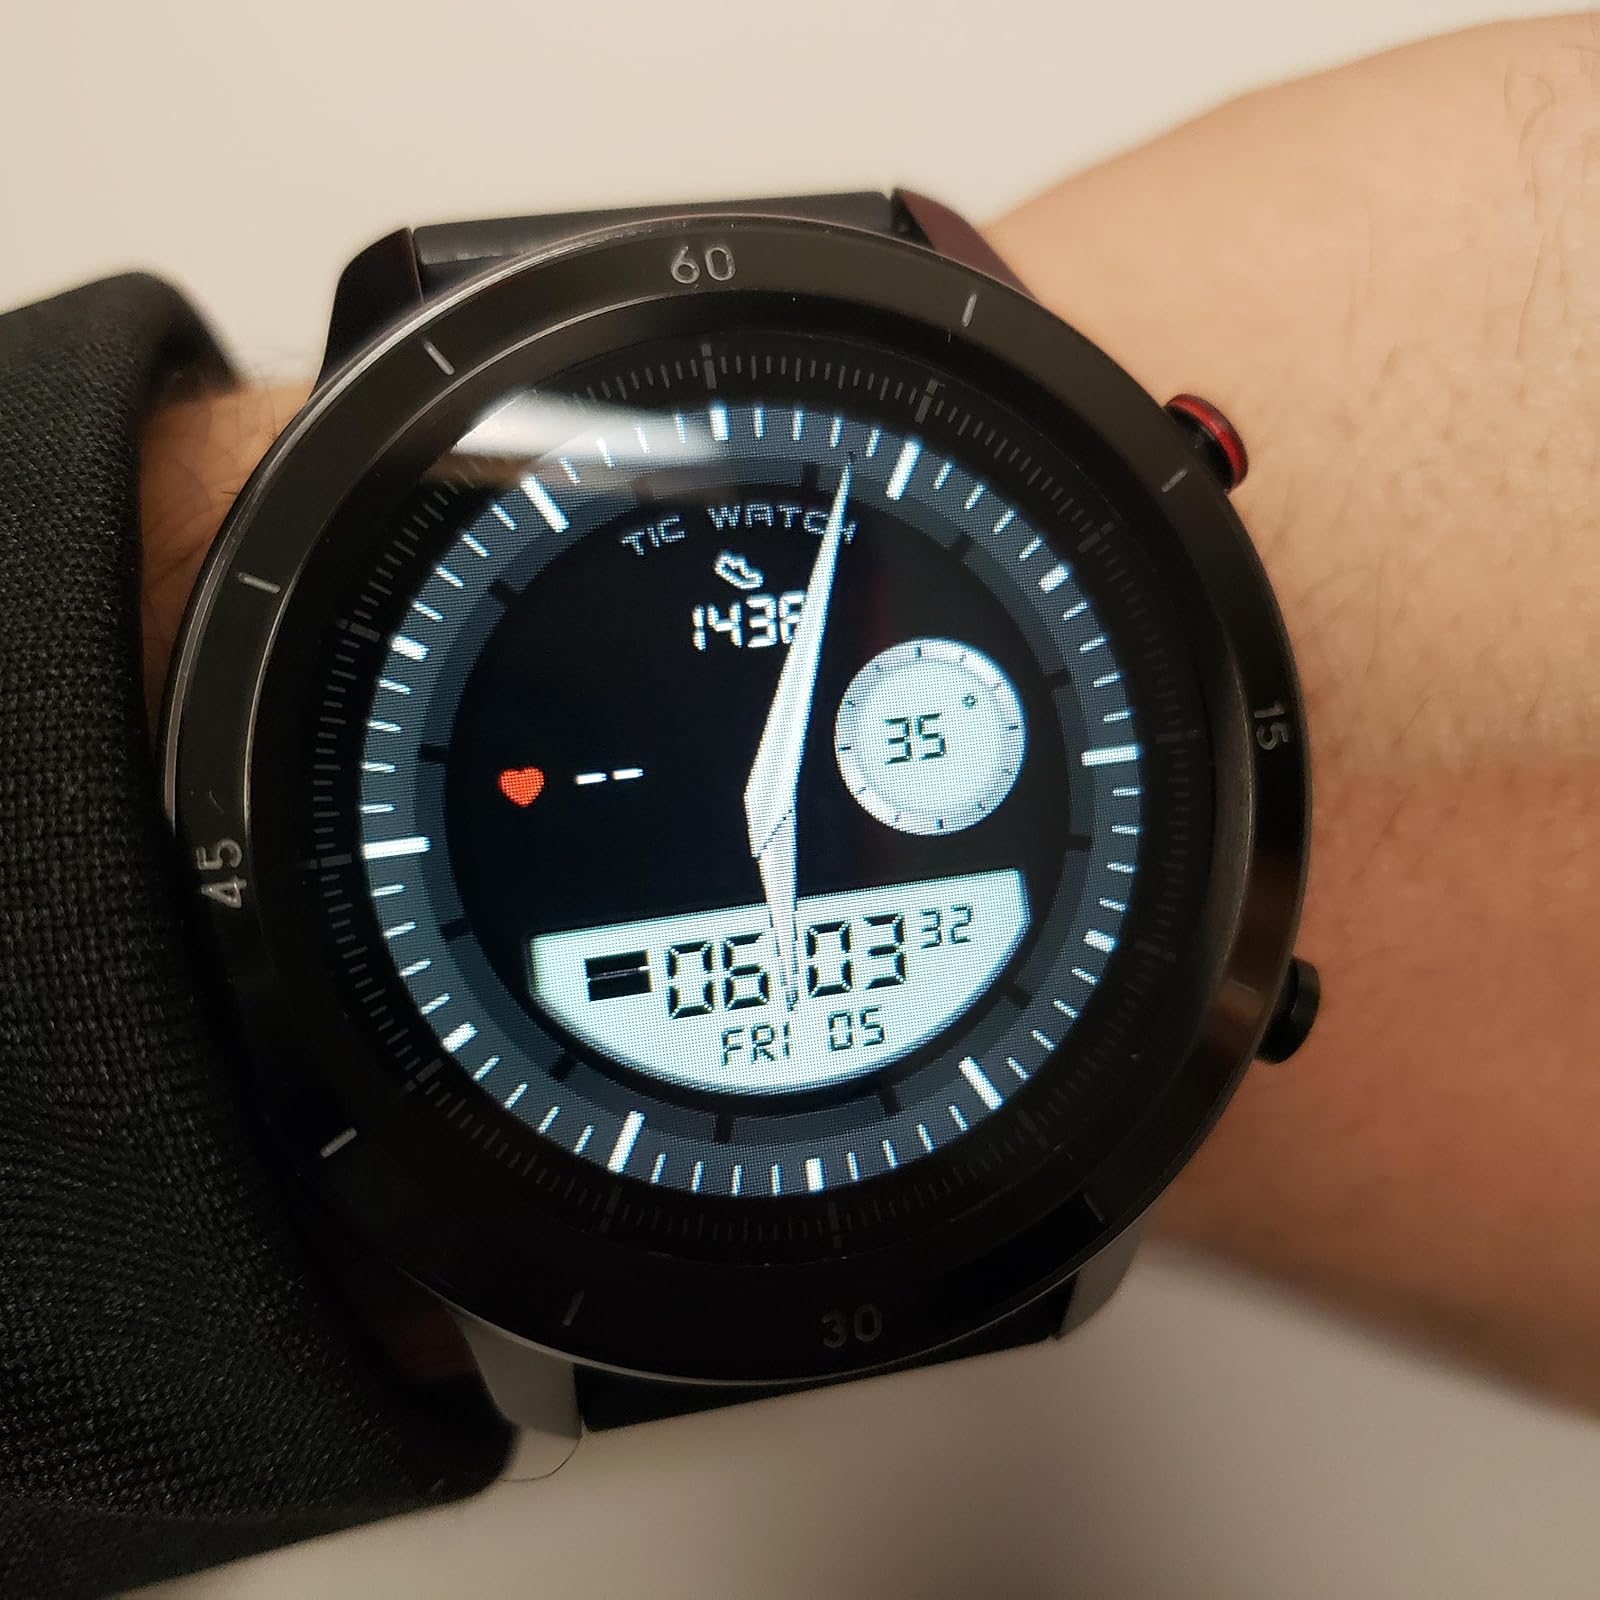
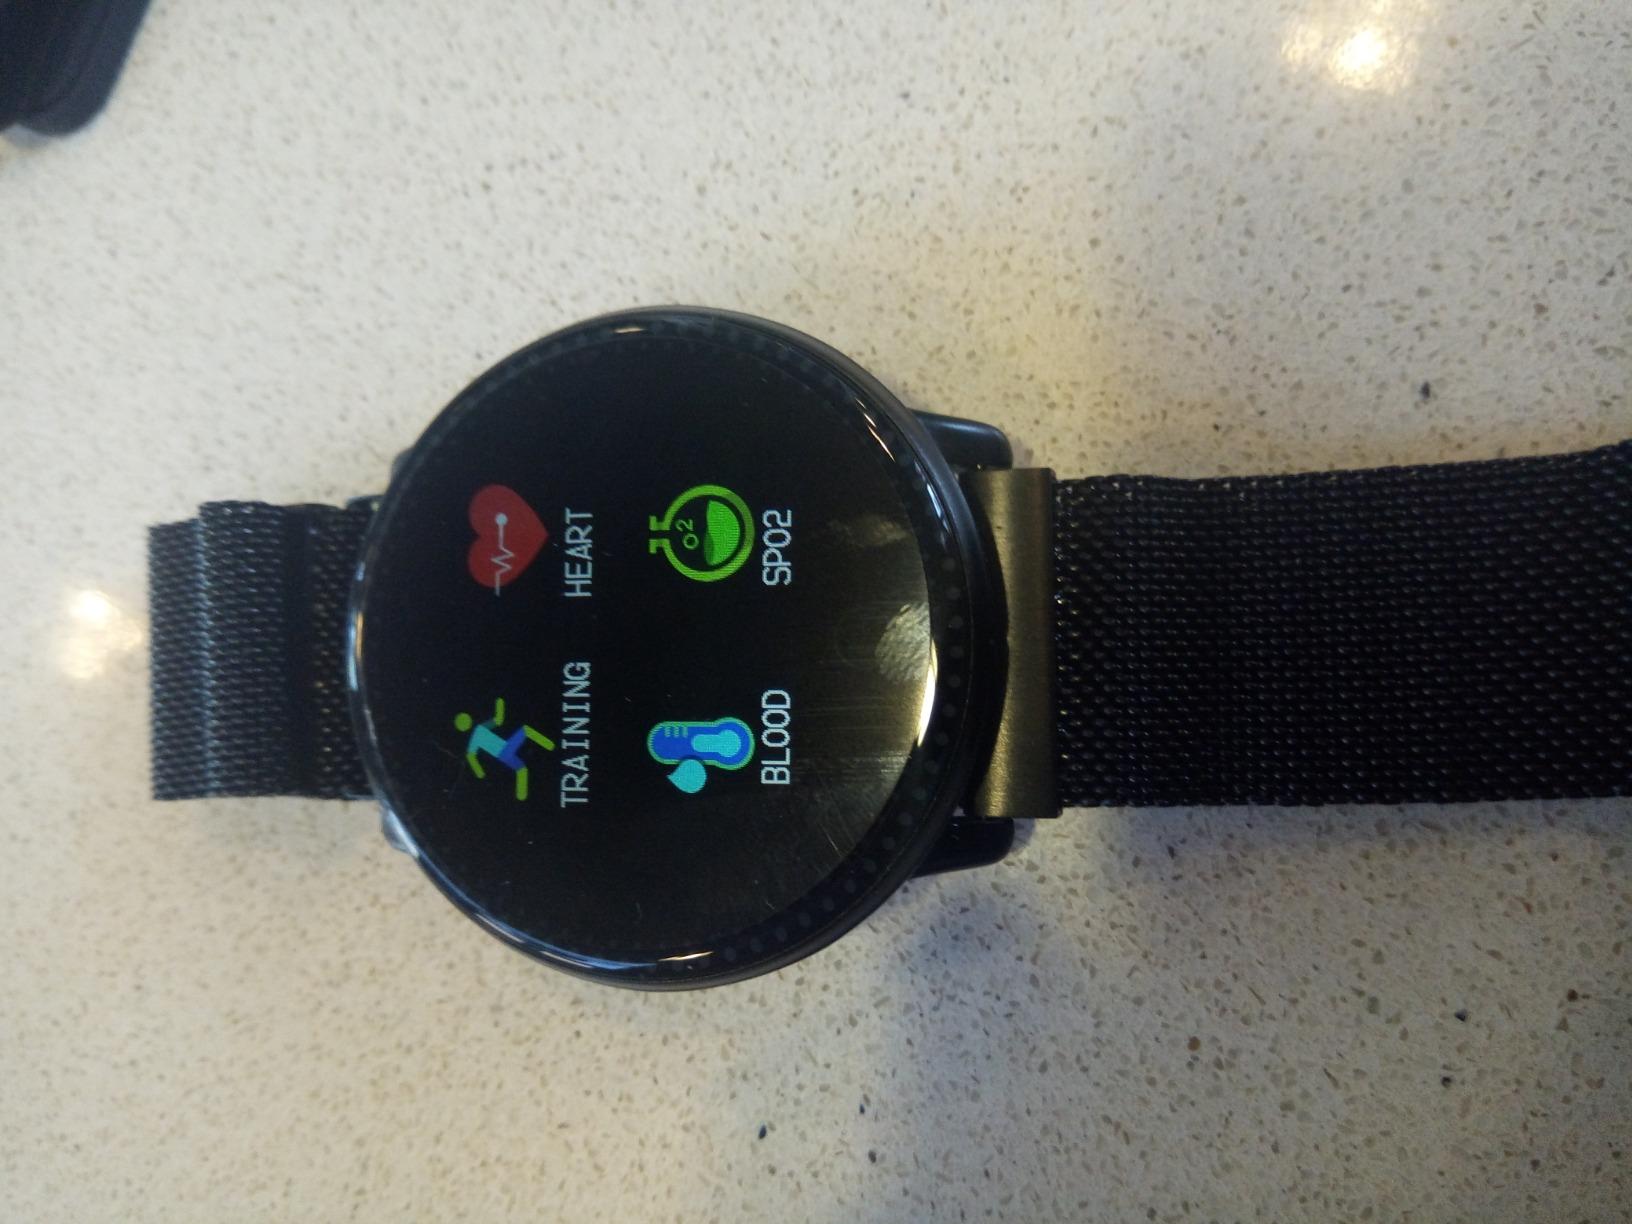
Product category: smartwatch
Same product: no